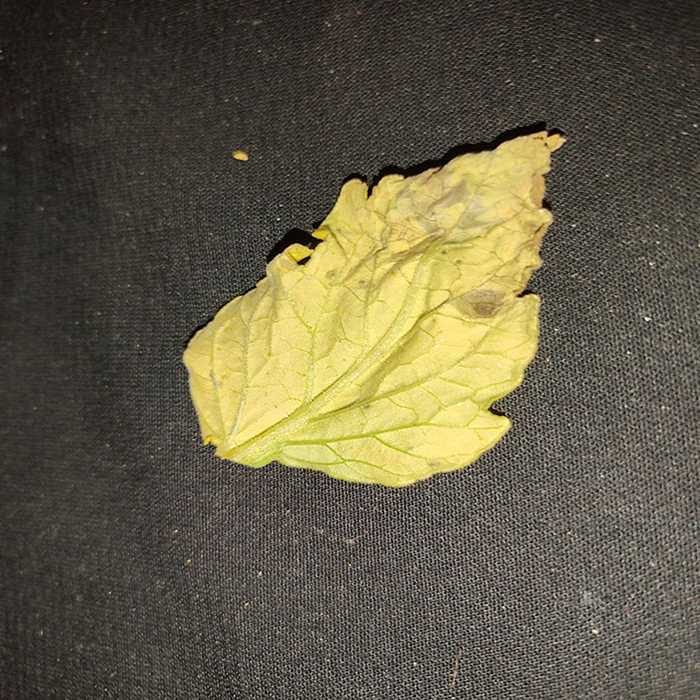
Plant: Tomato
Label: Tomato Bacterial spot